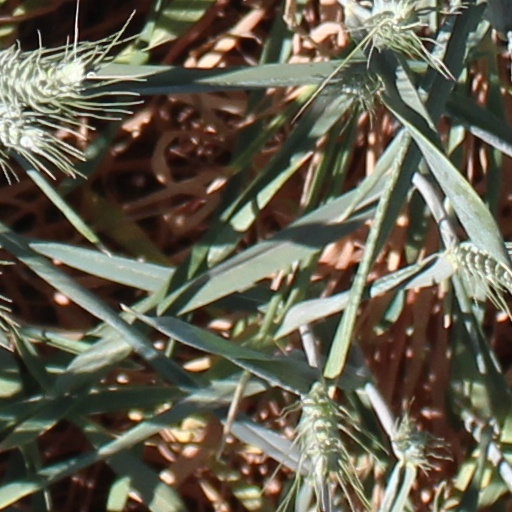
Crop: wheat